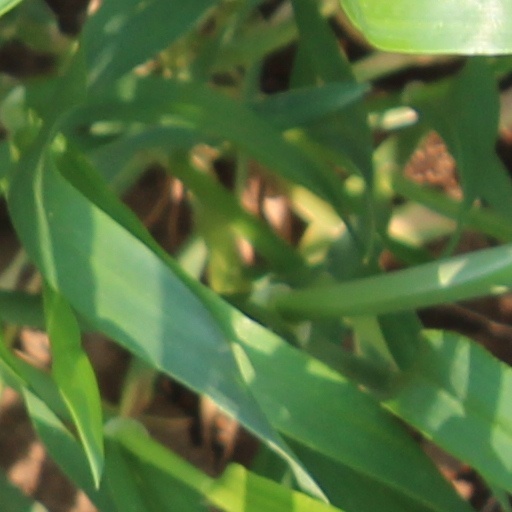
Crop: wheat